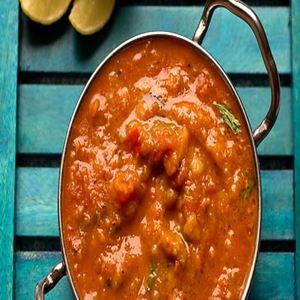
Dish: pavbhaji